Jeholopterus

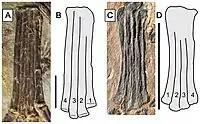
Metatarsals of "Vesperopterylus" (A and B) and "Jeholopterus" (C and D)

The wing bones are robust. The metacarpals are very short. A short pteroid, supporting a propatagium, is pointing towards the body. The hand claws are long and curved. The wings of "Jeholopterus" show evidence that they attached to the ankle, according to Wang "et al.". They are relatively elongated with a wingspan of ninety centimetres.